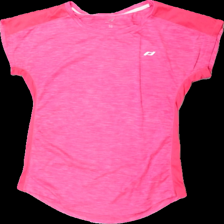
View: front
Type: T-shirt
Category: Ladies
Brand: Not in the list
Brand text on label: pro touch
Colors: Pink, White
Material: 100% polyester
Pattern: Logo print
Cut: Regular
Size: 36
Season: All
Trend: Sports
Damage location: top center
Damage 2 location: bottom left
Price range: 50-100
Recommended usage: Reuse
Description: rosa tränings t-shirt med loggor på